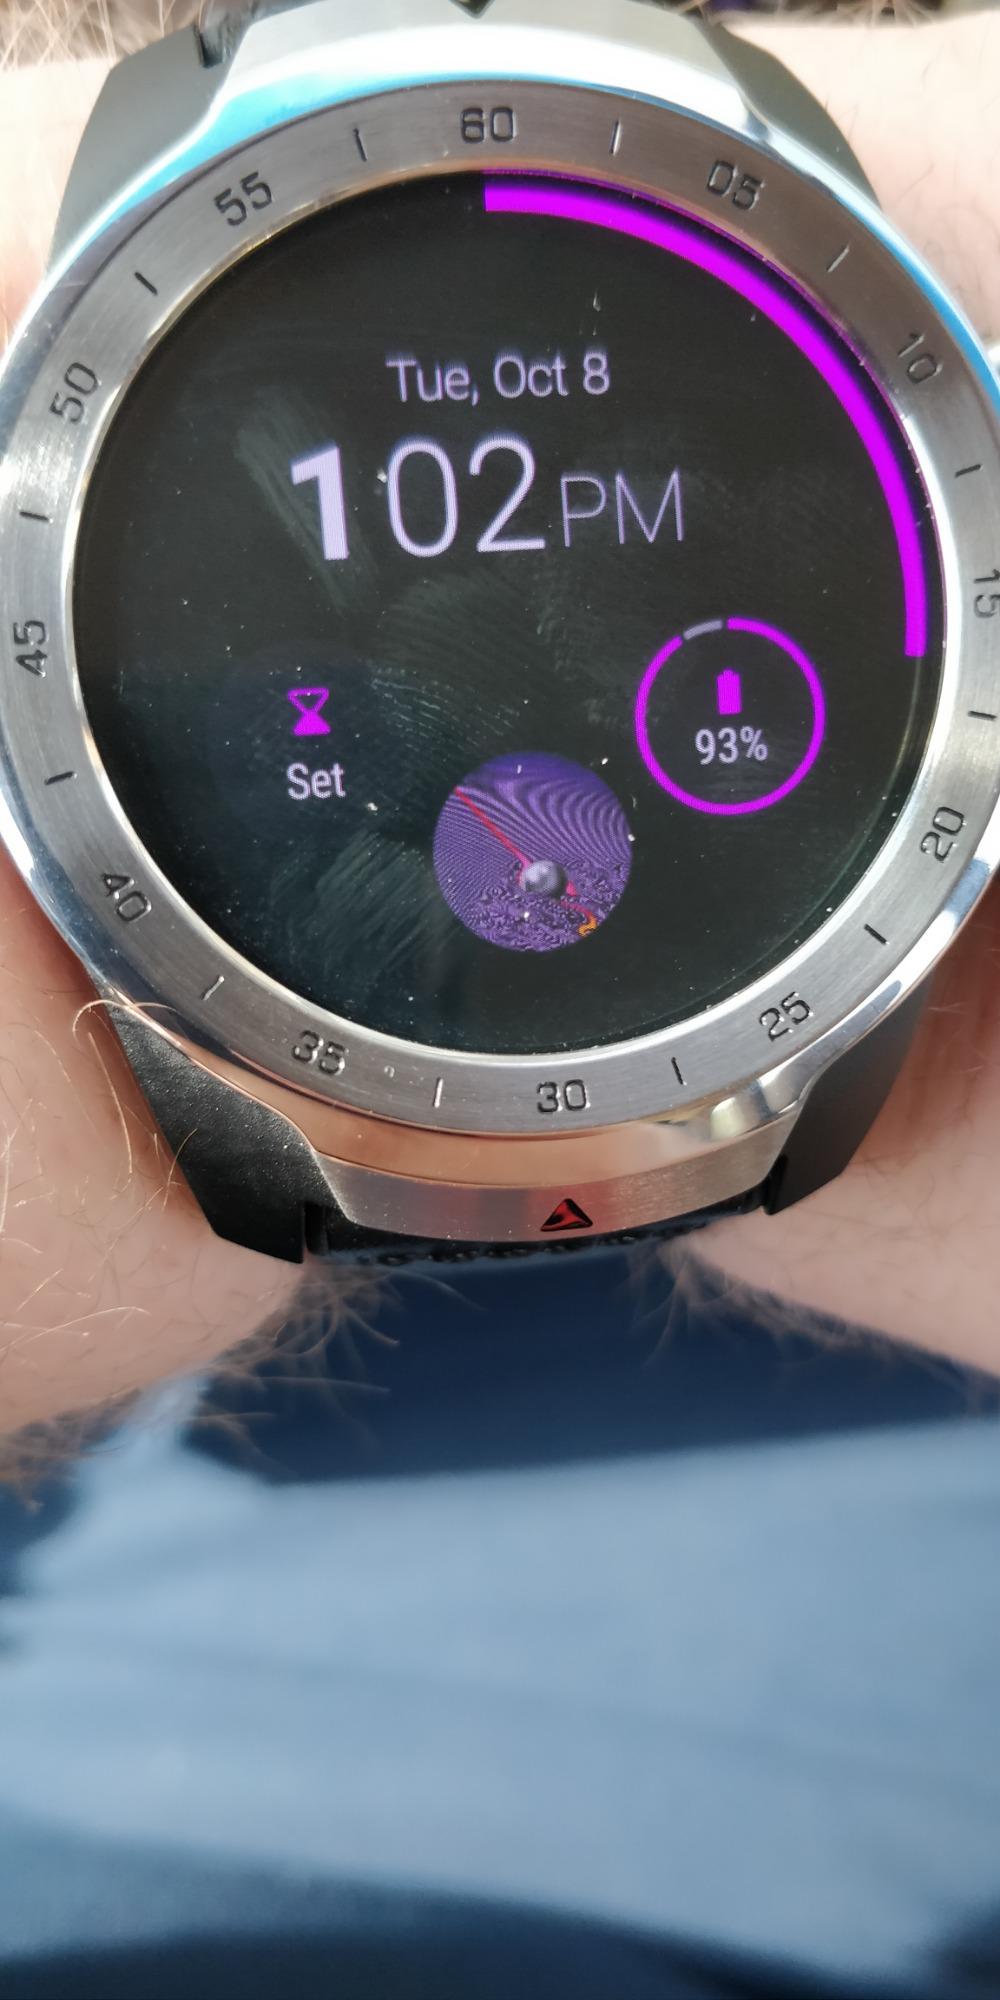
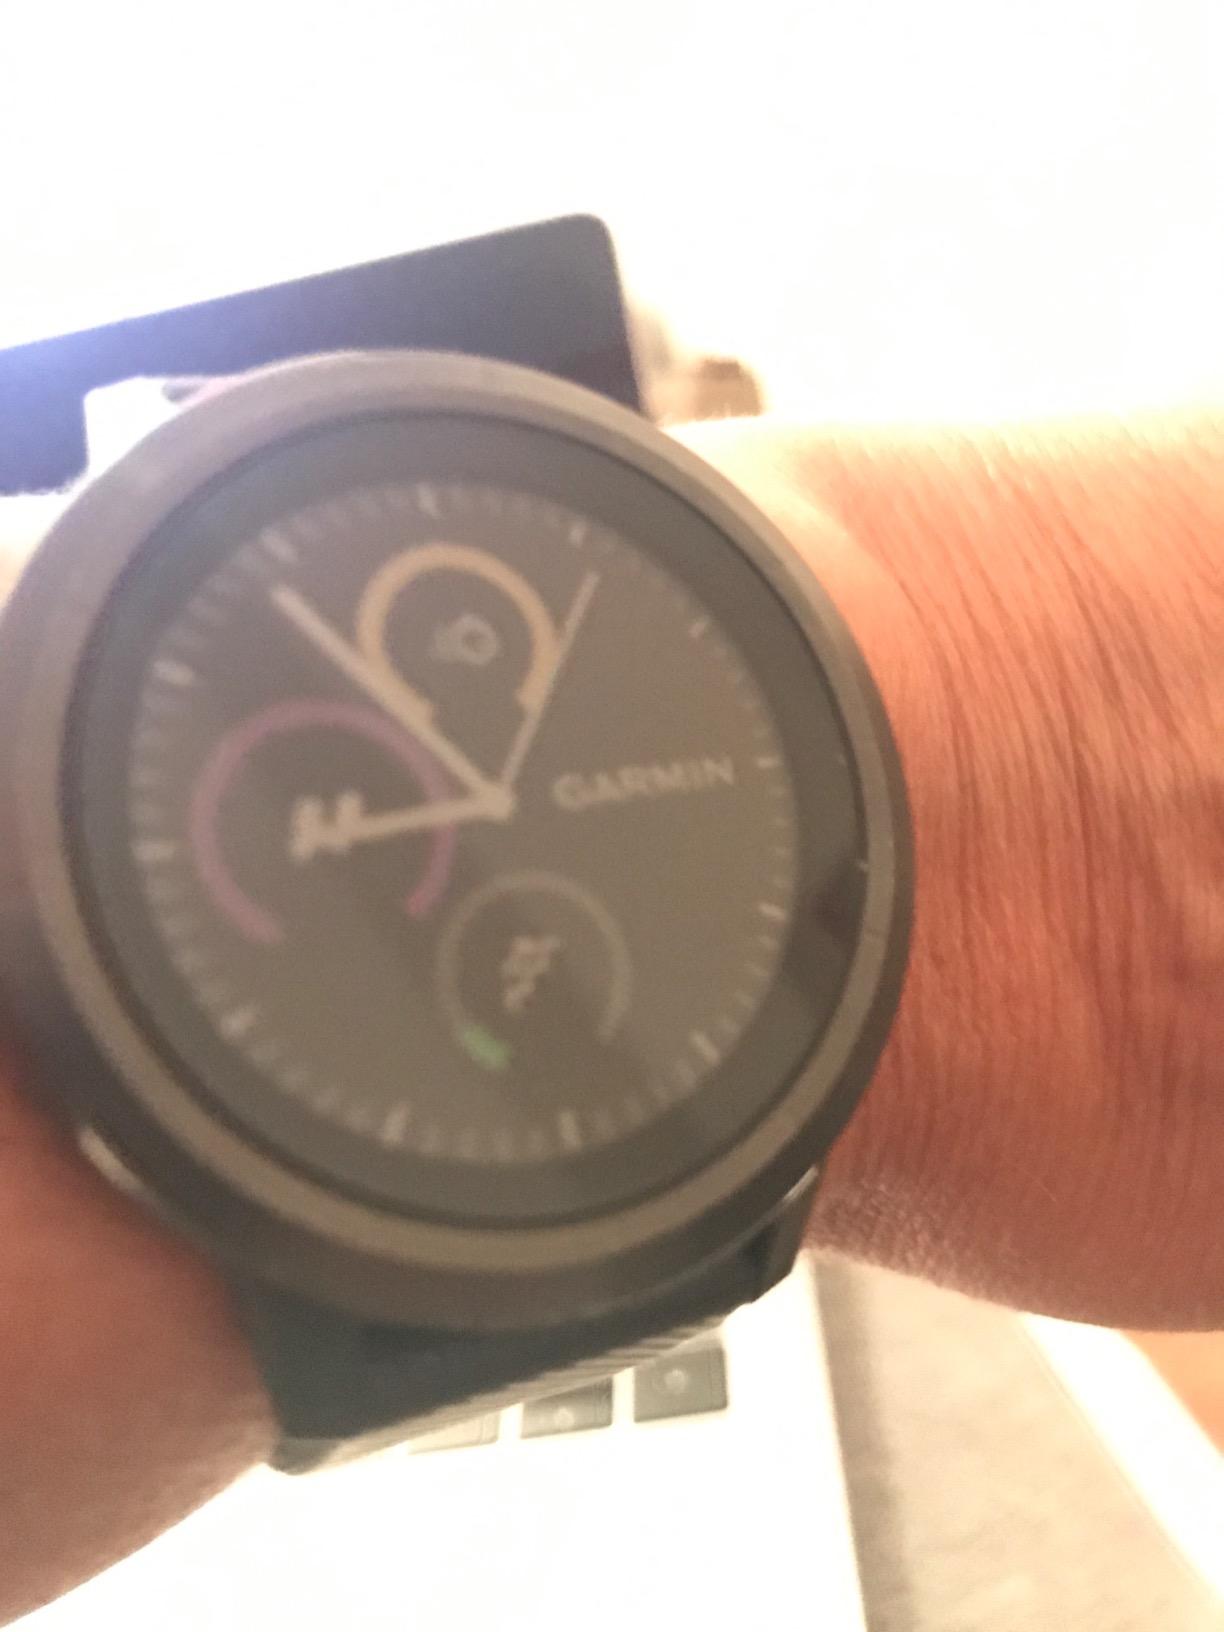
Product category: smartwatch
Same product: no